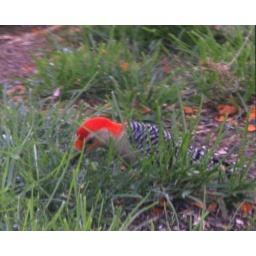
This appeared to be a young male on the ground under the feeder. Seen in Groton, CT.No invites to groups please.